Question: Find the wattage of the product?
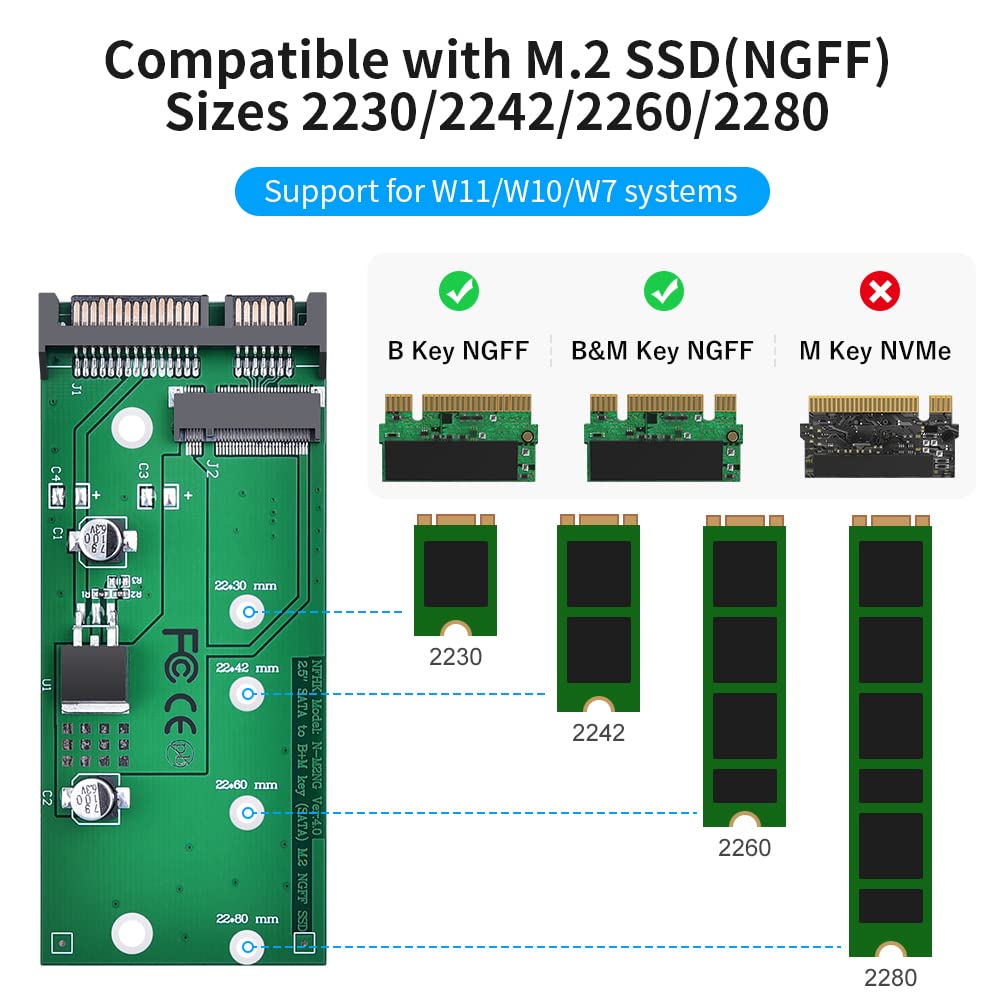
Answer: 2280.0 watt